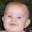
Label: baby